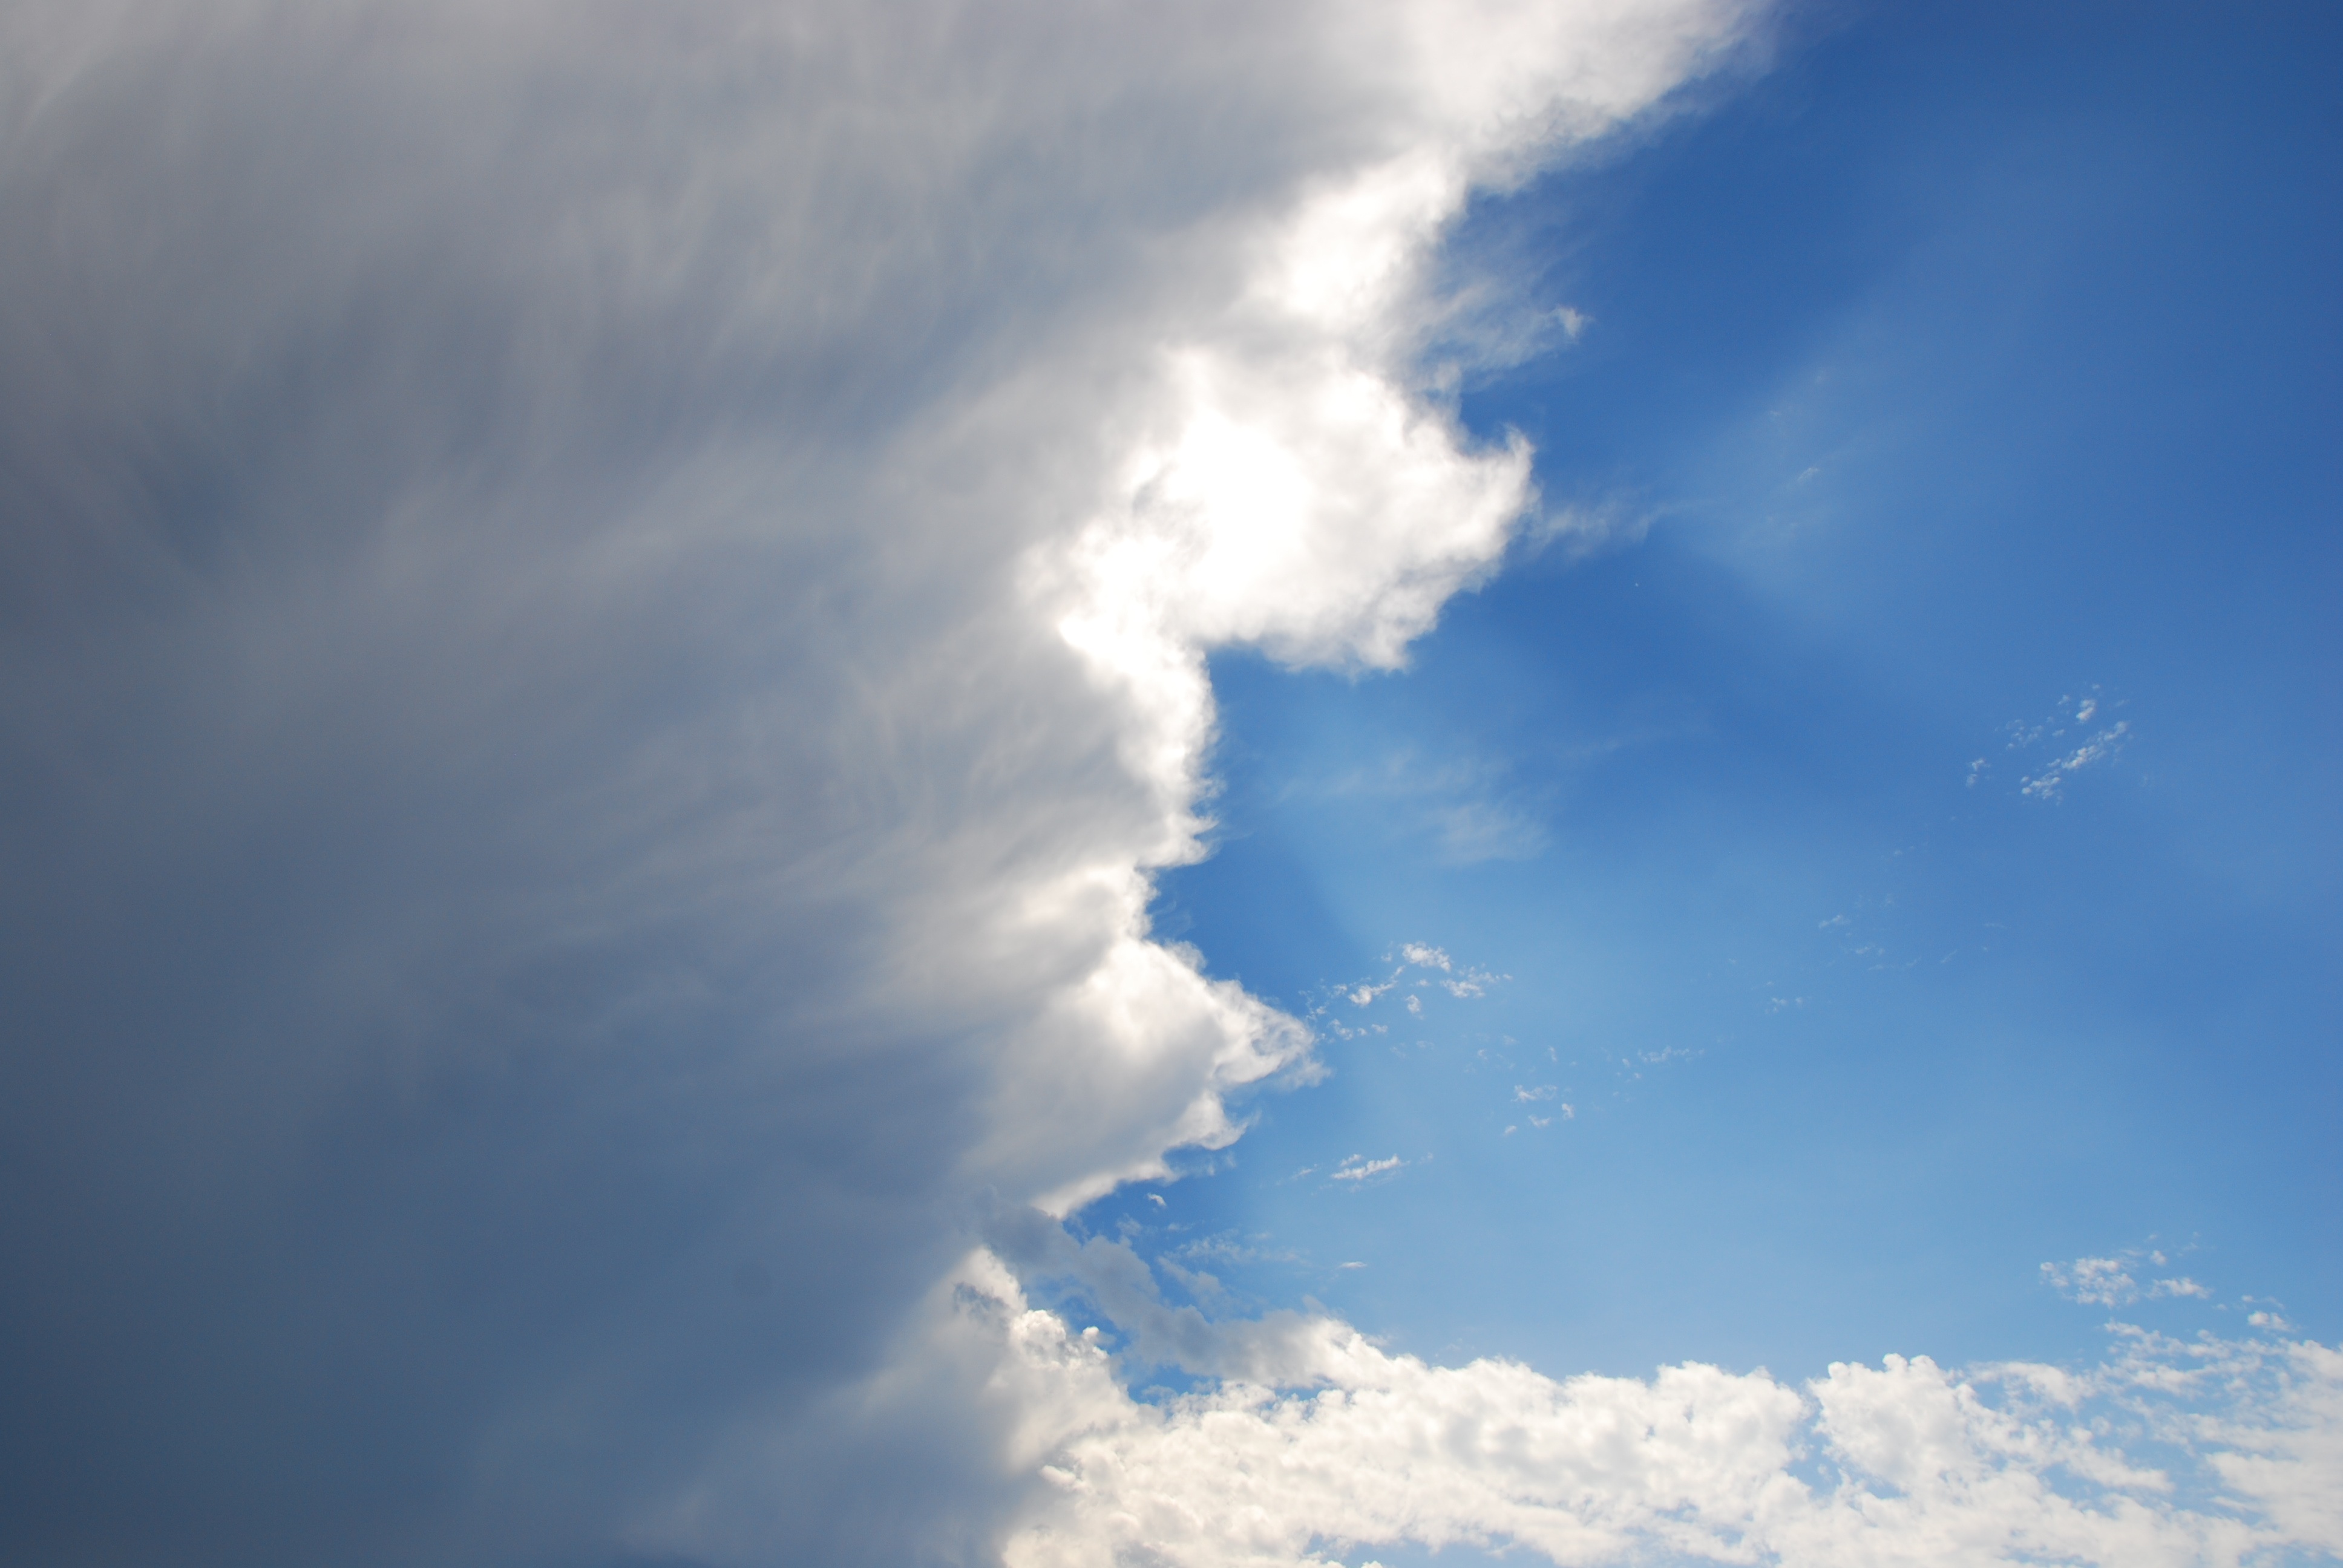
horizon, light, cloud, sky, white, sunlight, time, atmosphere, daytime, cumulus, gray, blue, clouds, rays of sunshine, meteorological phenomenon, atmosphere of earth